The Allegory of Good and Bad Government

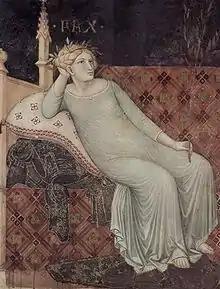
The figure of Peace in "Allegory of Good Government"

In the "Allegory of Good Government", the composition is built up from three horizontal bands. In the foreground the figures of contemporary Siena are represented. The citizens act as symbolic representations of the various civic officers and magistrates. They are linked by two woven cords or concords. The concord gathers from under the scales of Justice. Behind them, on a stage, there are allegorical figures in two groups, representing the Good Government. The two groups are connected by the procession of the councilors. The upper band indicates the heavenly sphere with the floating bodiless ghosts of the virtues. Wisdom sits above the head of the personification of the Commune of Siena. He sits upon a throne and holds an orb and scepter, symbolizing temporal power. He is dressed in the colors of the "Balzana", the black-and-white Sienese coat of arms. Around his head are the four letters "C S C V", which stand for "Commune Saenorum Civitatis Virginis", which explains his identity as the embodiment of the Siena Council. That character is guided by Faith, Hope, and Charity. He confers with the proper Virtues necessary for a proper and just ruler.